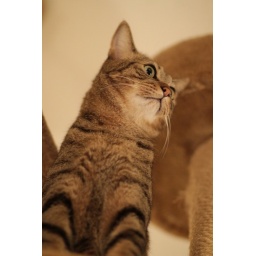
A tower cat in a cat tower